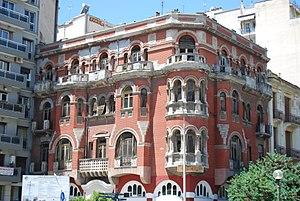
Vue de Thessalonique.
Le manoir Lóngos, aussi connu sous le nom de Maison Rouge en raison de sa couleur rouge brique à l'extérieur, est une maison de trois étages située sur la place Agías Sofías dans le centre de Thessalonique. Il a été conçu en 1926 par l’architecte Leonardo Gennari pour la famille de Grigórios Lóngos, un riche textile industriel de Náoussa, dans un style néo-byzantin.